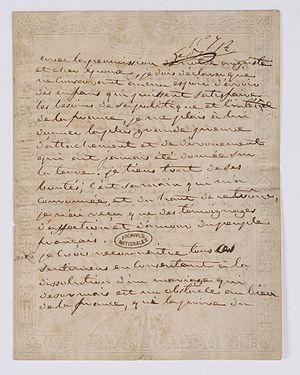
Le divorce de Napoléon Iᵉʳ et Joséphine de Beauharnais le 15 décembre 1809 est un événement du premier Empire qui voit la séparation de l'Empereur Napoléon Iᵉʳ avec sa première épouse Joséphine de Beauharnais qui l'avait épousé civilement le 9 mars 1796 et religieusement le 30 mars 1804.